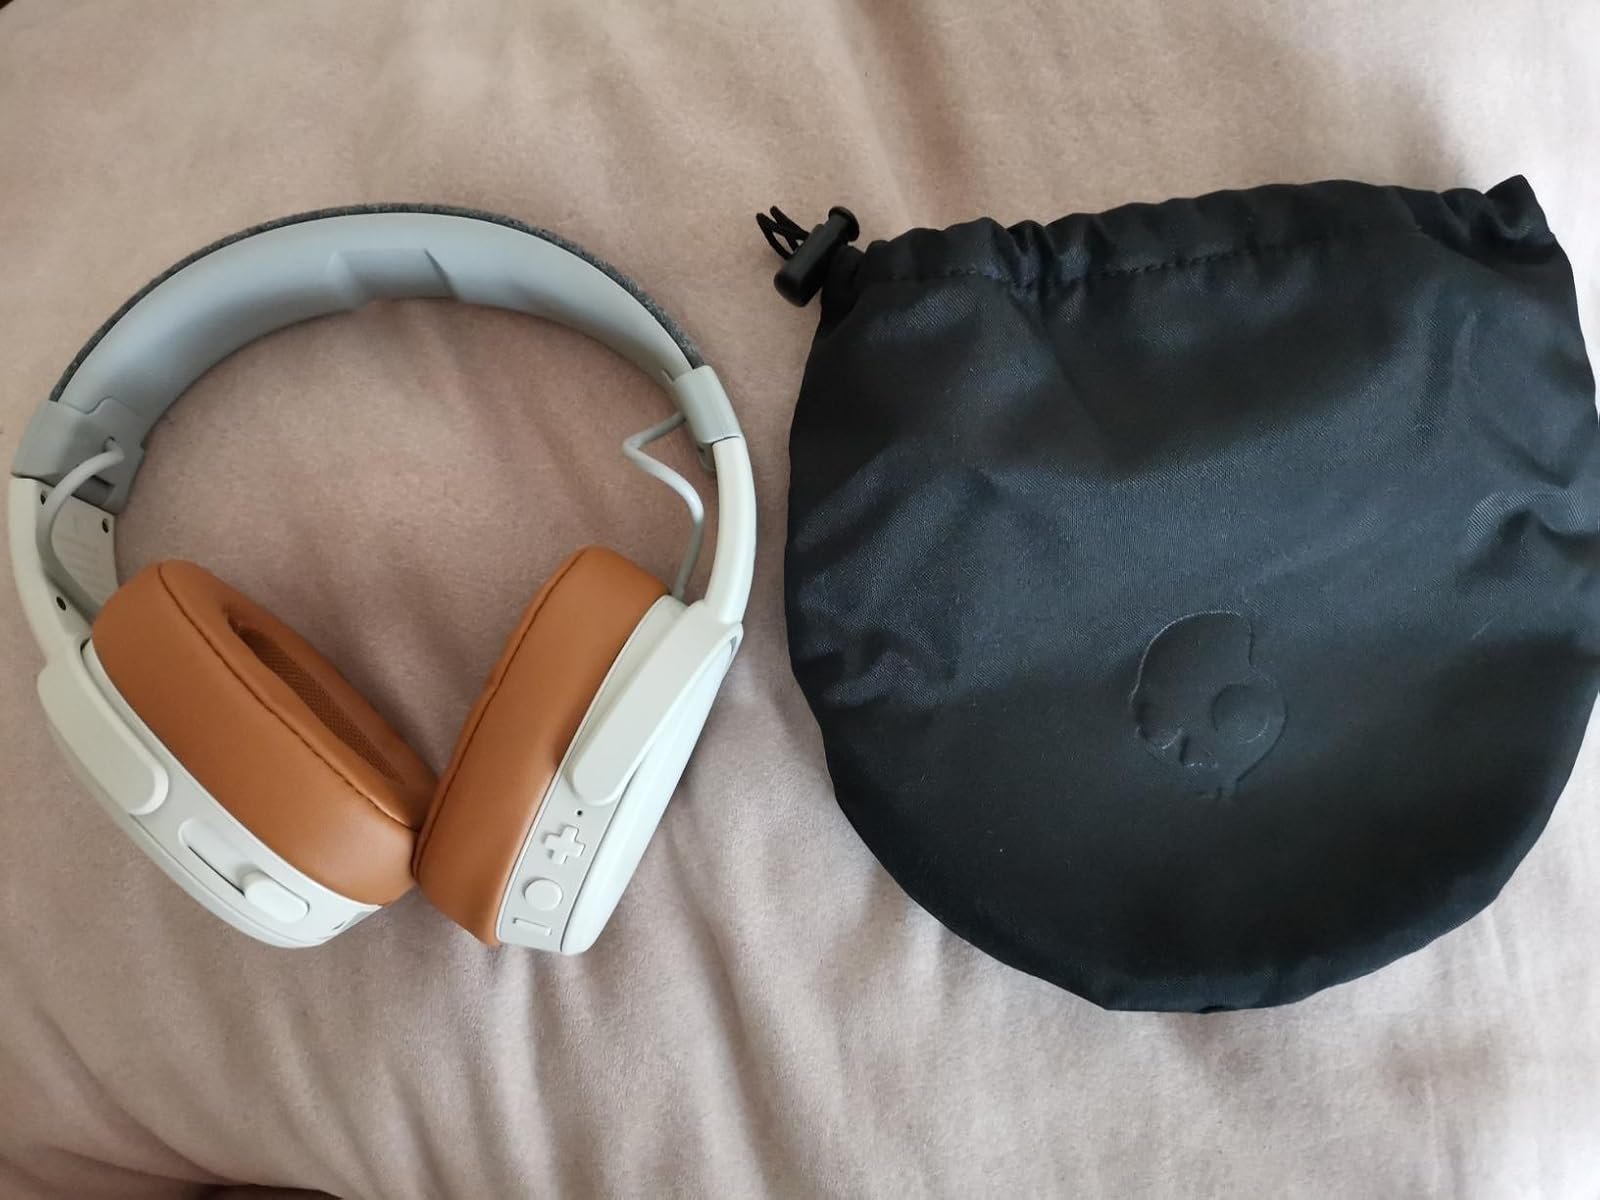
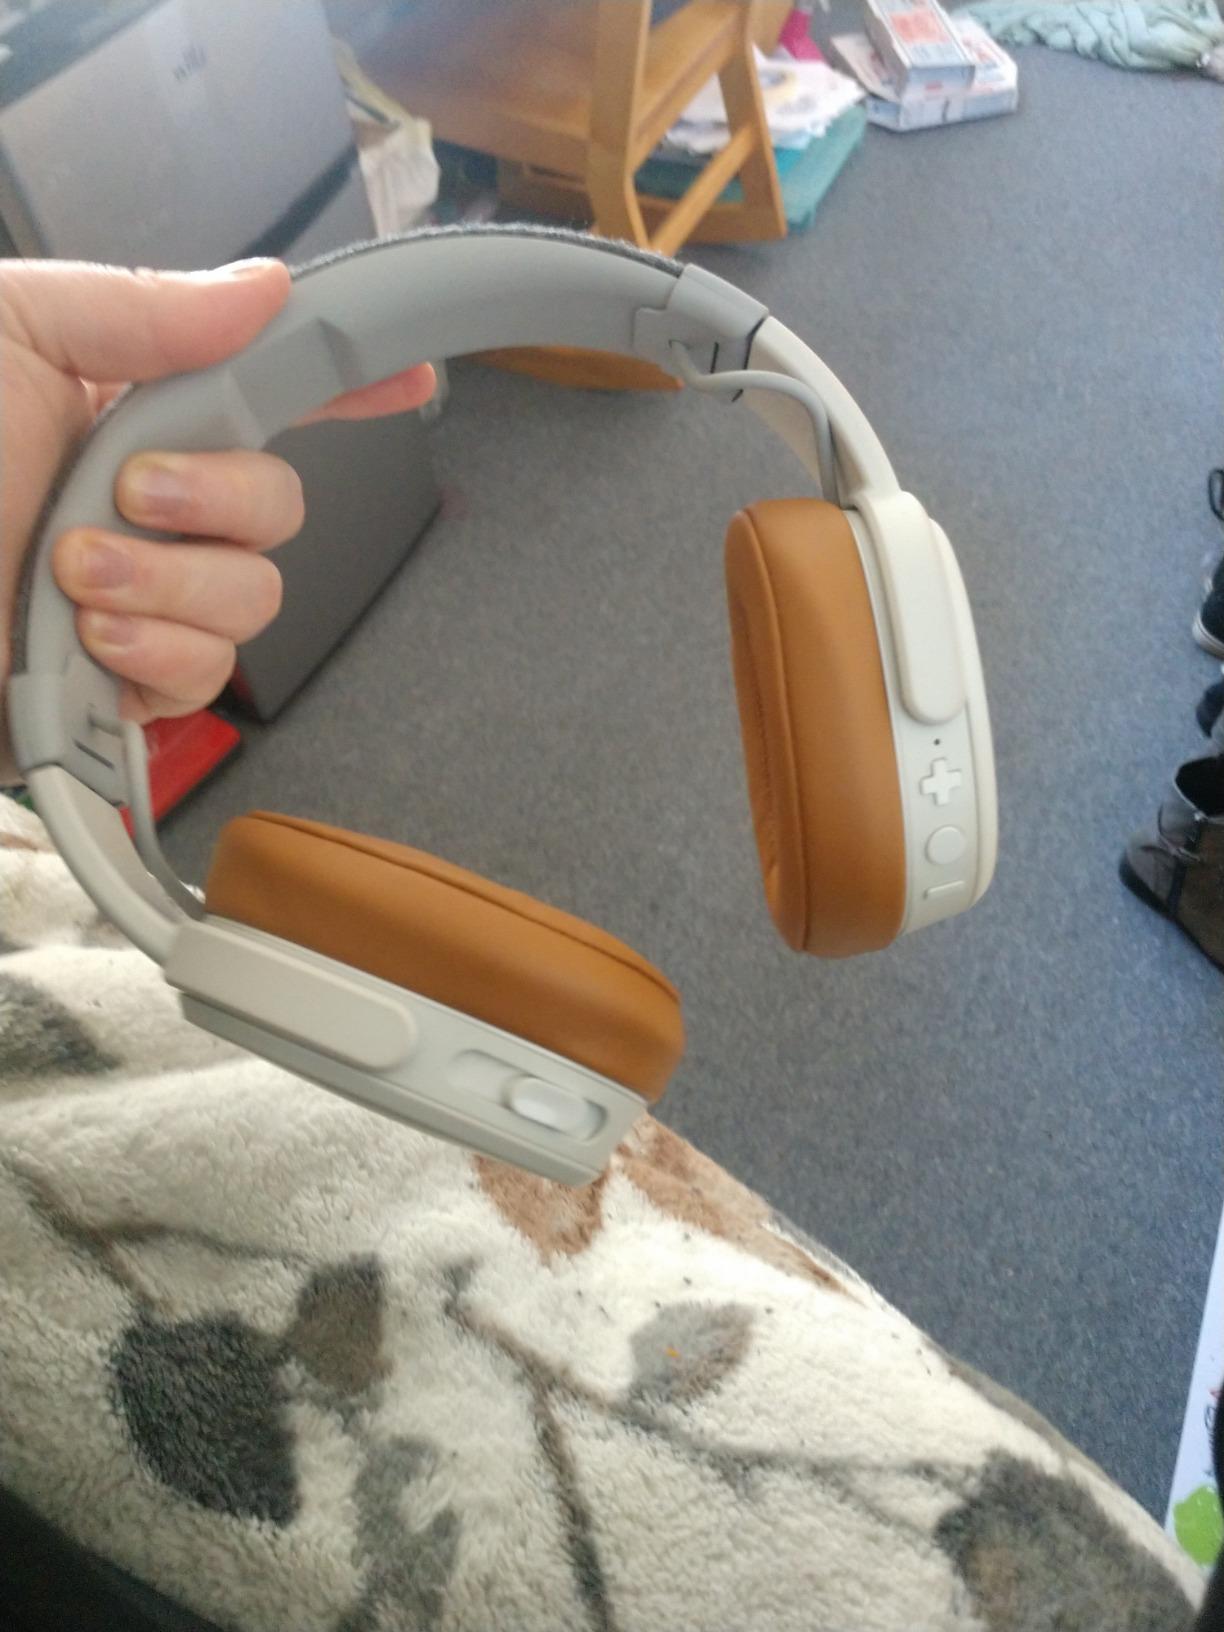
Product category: headphones
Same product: yes